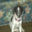
Label: dog